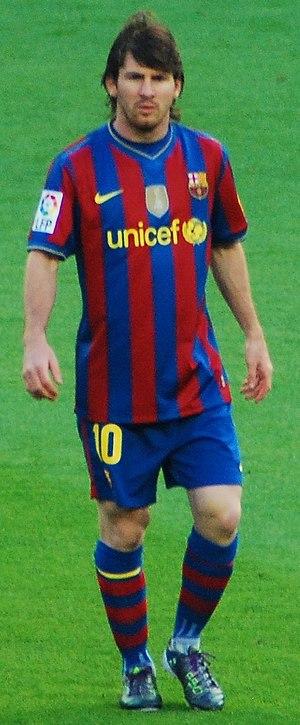
Le maillot du FC Barcelone est composé de barres verticales bleues et grenats depuis la fondation du club en 1899.